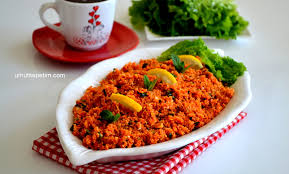
Yemek: kisir